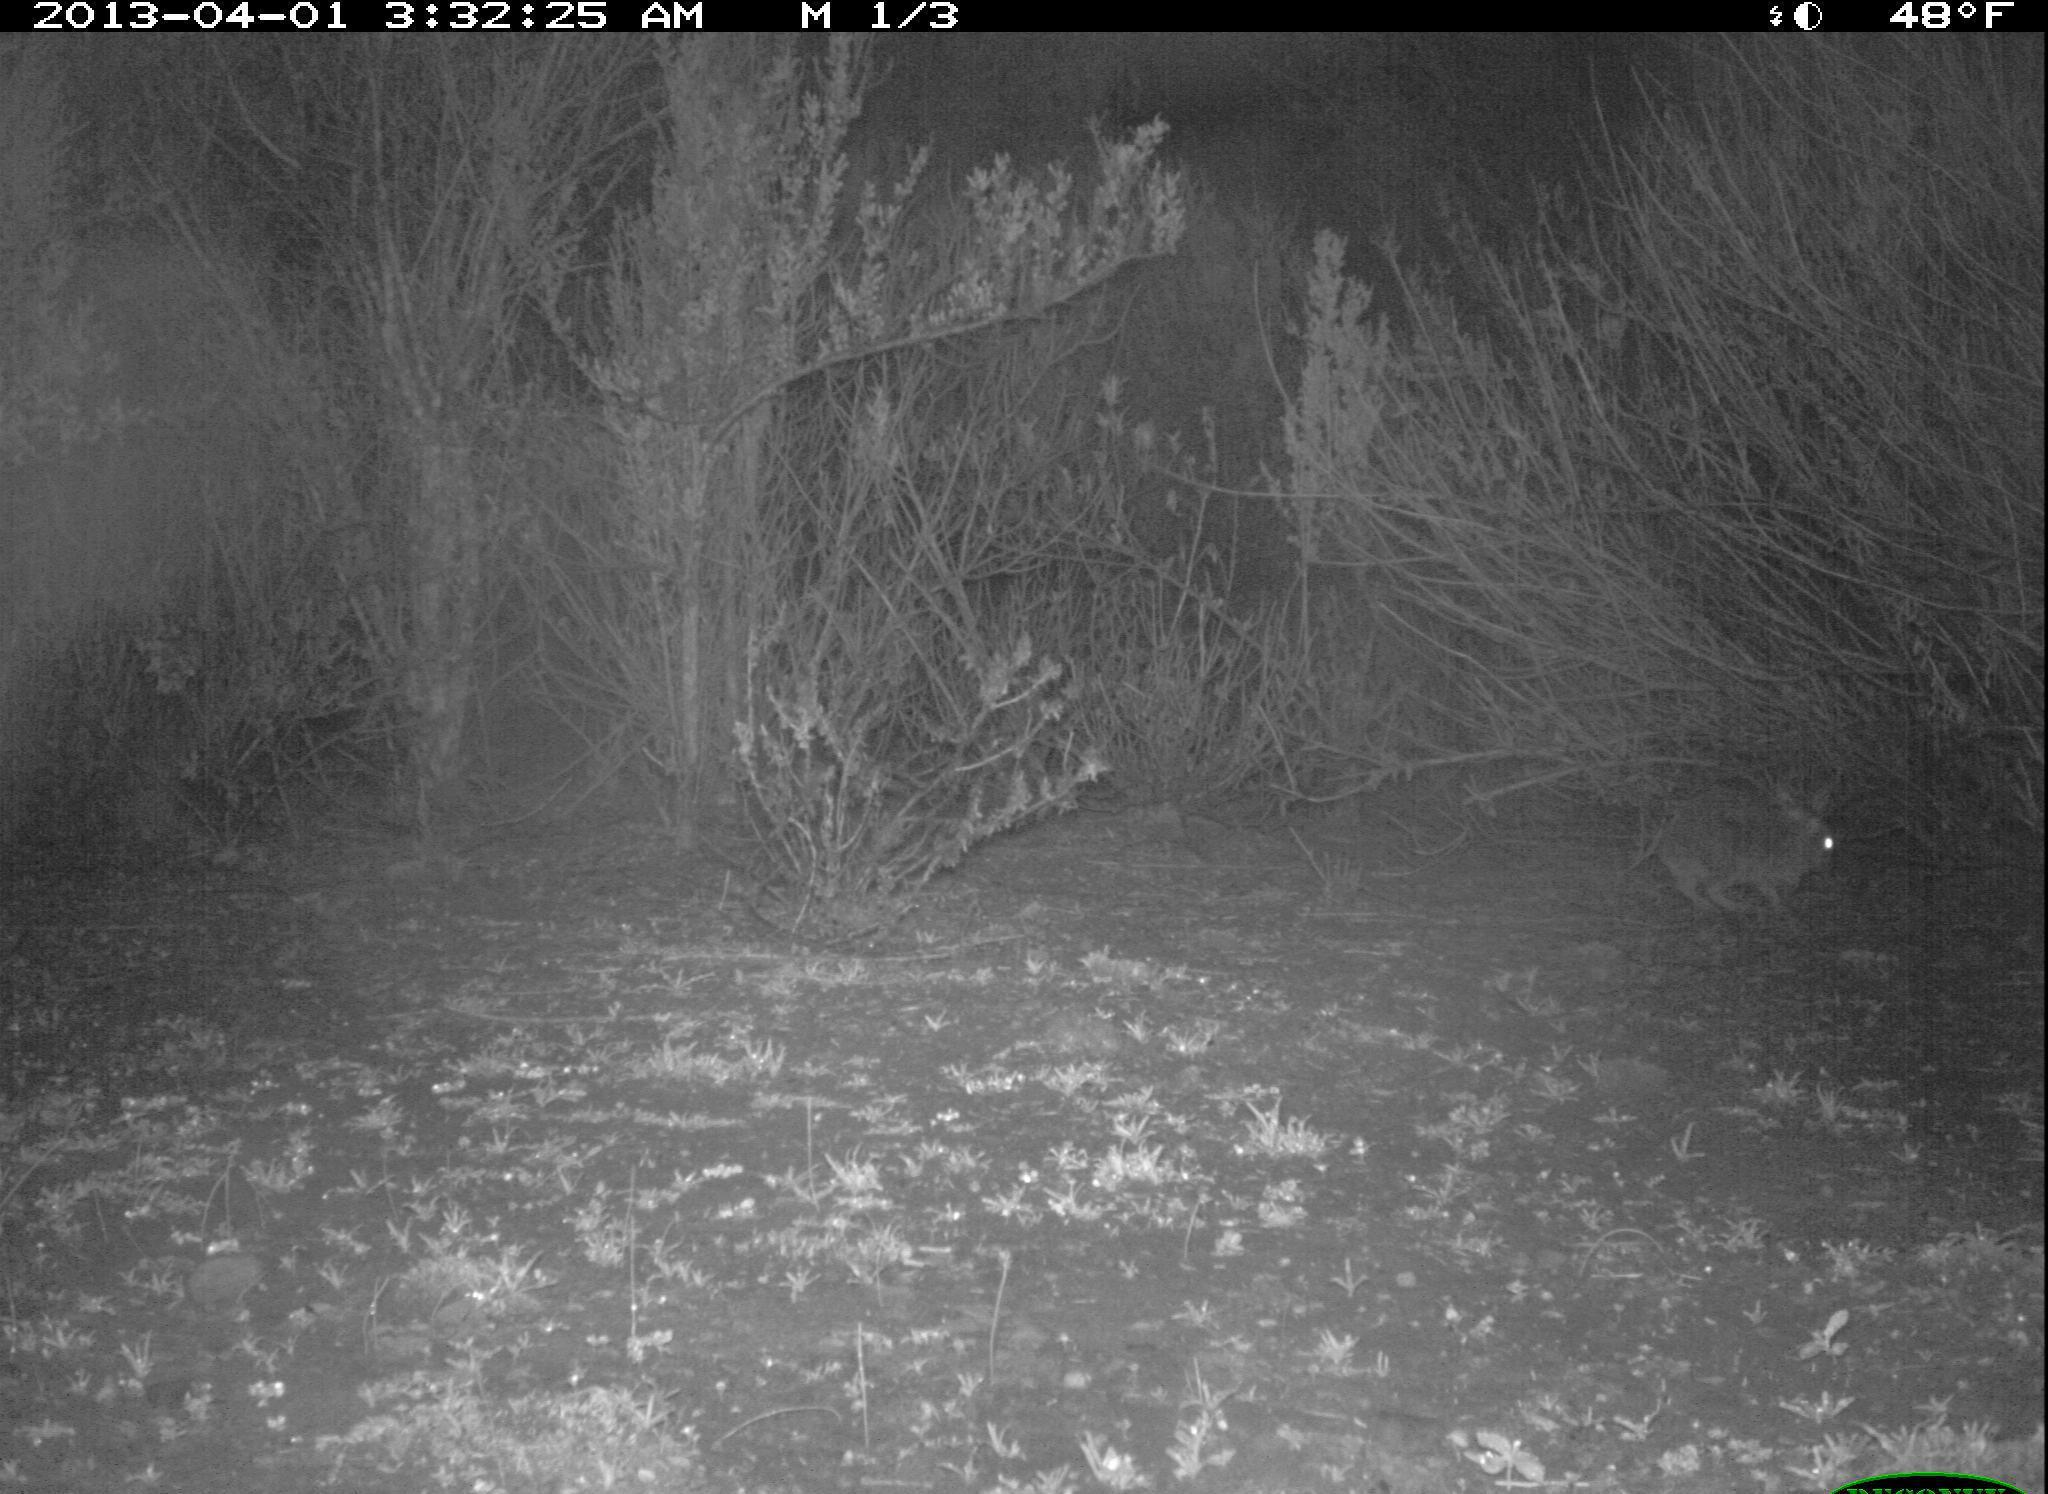
Species: Oryctolagus cuniculus